York Museum Gardens

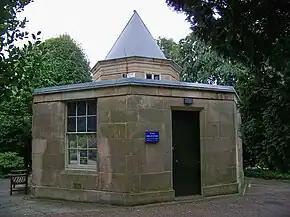
The Observatory

William Hincks was instrumental in establishing the gardens. Henry John Wilkinson reports as follows: